Chełmno extermination camp

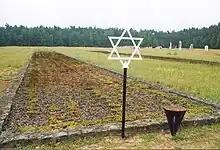
Mass grave at the forest "Waldlager" of the Chełmno extermination camp

During the first five weeks, the murder victims came only from the nearby areas. On reaching their final destination before "transport" to Germany and Austria, the Jews disembarked in the courtyard of the "Schlosslager" manor where the "SS" men wearing white coats and pretending to be medics waited for them with a translator released earlier from the Gestapo prison in Poznań. The victims were led to a large empty room and ordered to undress; their clothing stacked for disinfection. They were told that all hidden banknotes would be destroyed during steaming and needed to be taken out and handed over for safe-keeping. Occasionally they were met by a German officer dressed as a local squire with a Tyrolean hat, announcing that some of them would remain there.